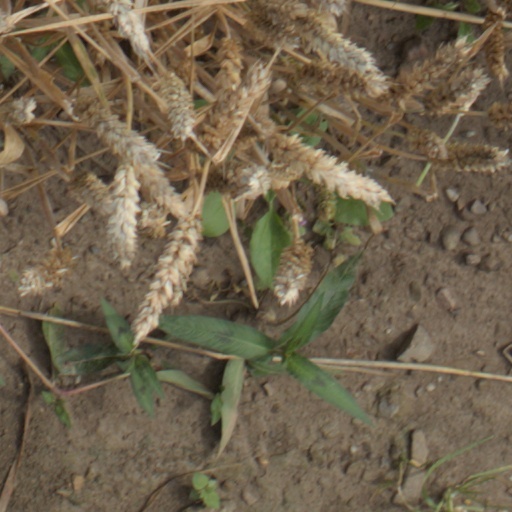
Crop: wheat